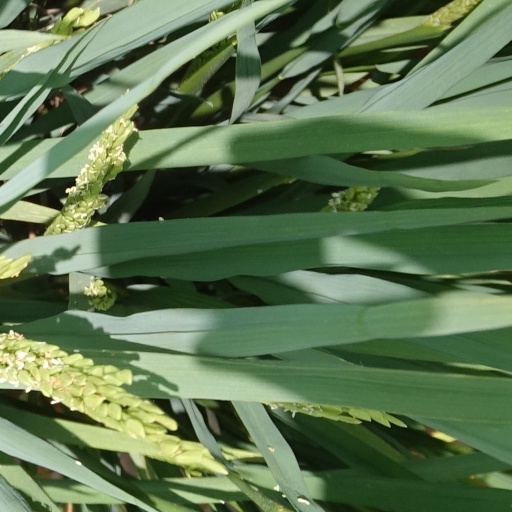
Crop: rice